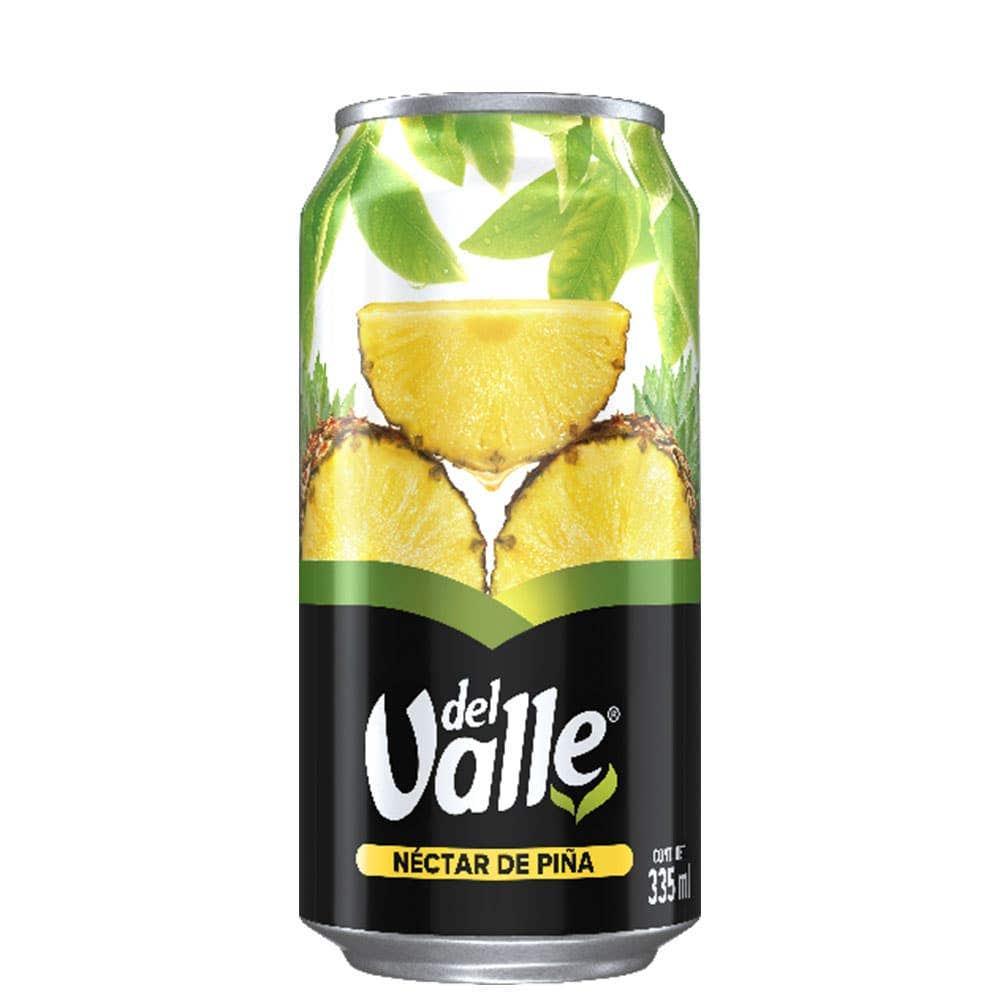
A Nectar Del Valle pineapple flavor in a 335-milliliters  can